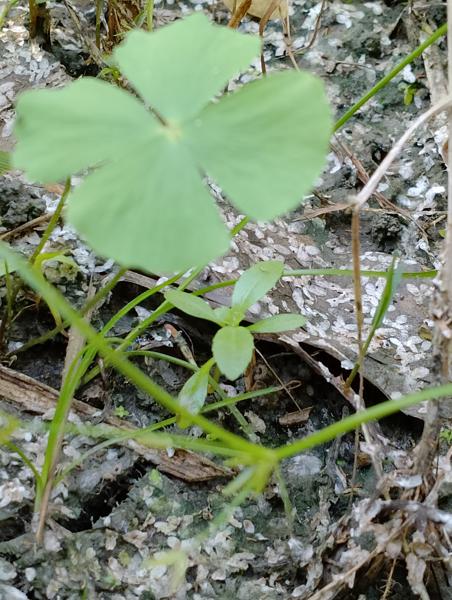
Weed species: Marsilea minuta